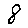
Label: 8